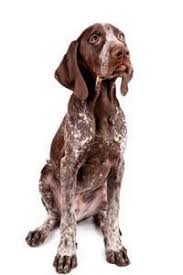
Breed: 211-n000059-German_short_haired_pointer